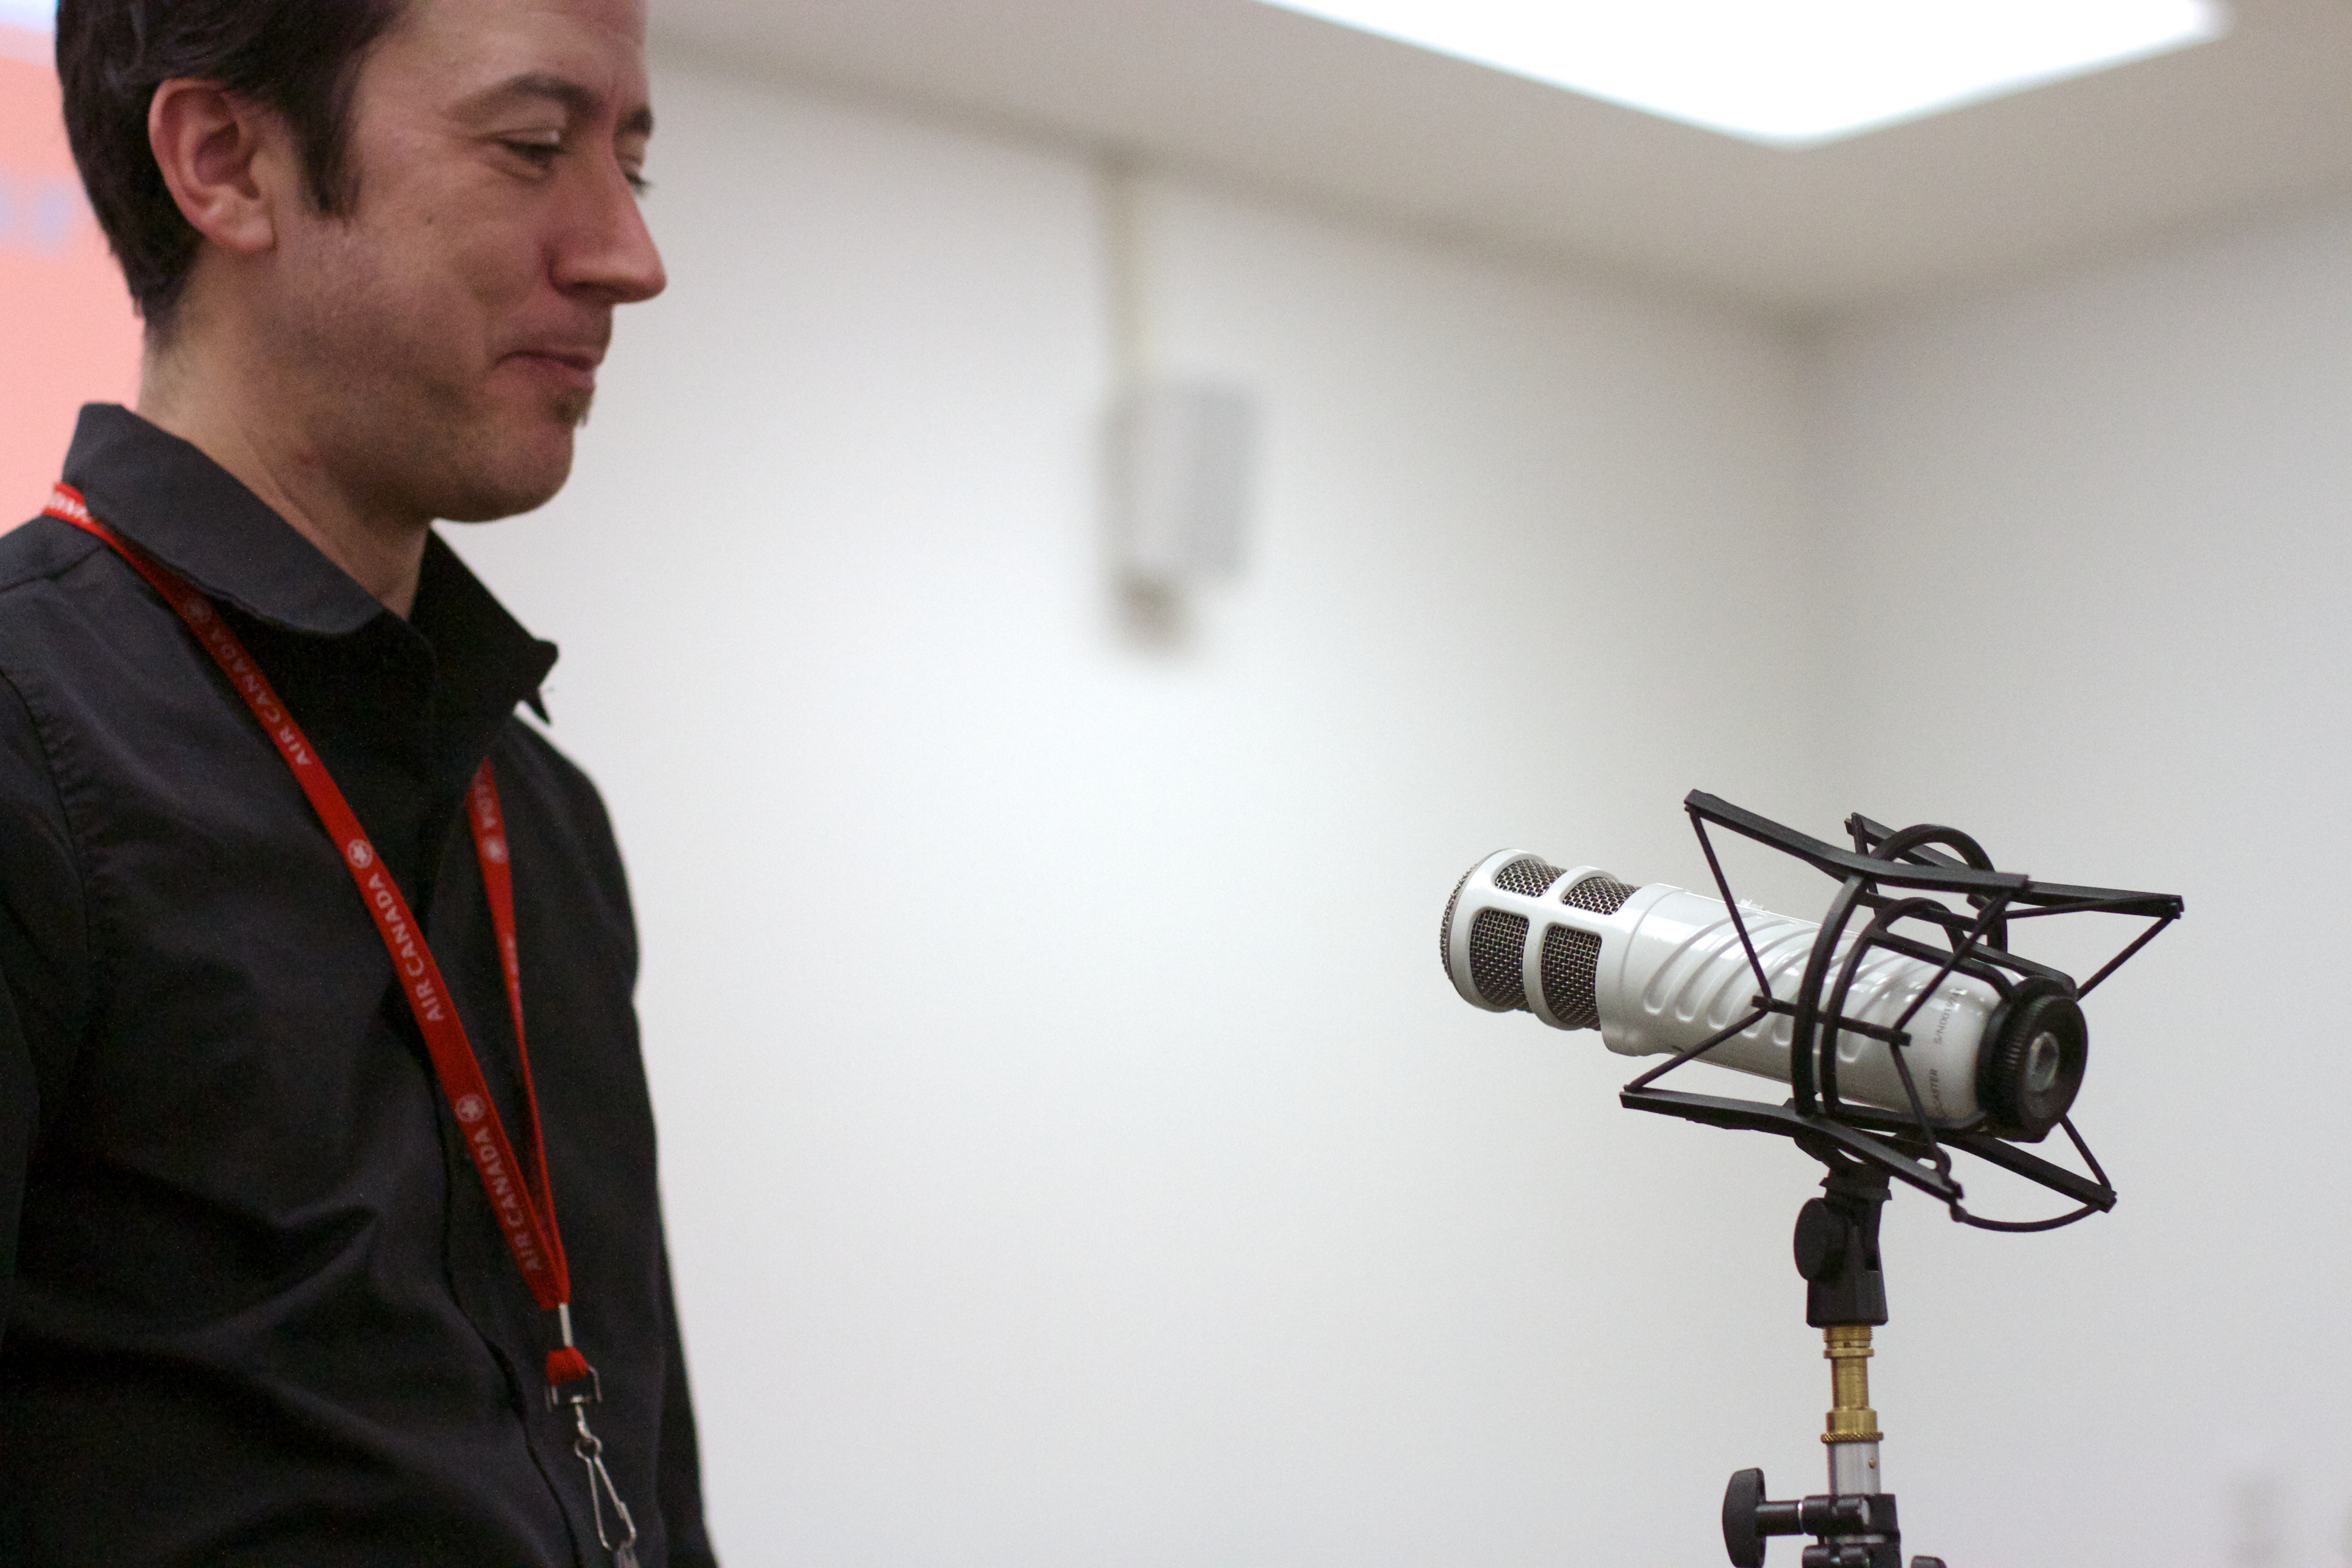
technology, microphone, communication, audio, photojournalist, filmmaking, cinematographer, audio equipment, product design, camera operator, camera accessory